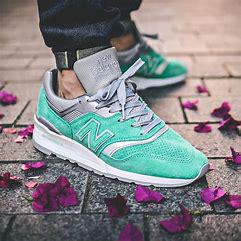
Brand: New
Model: Balance 997